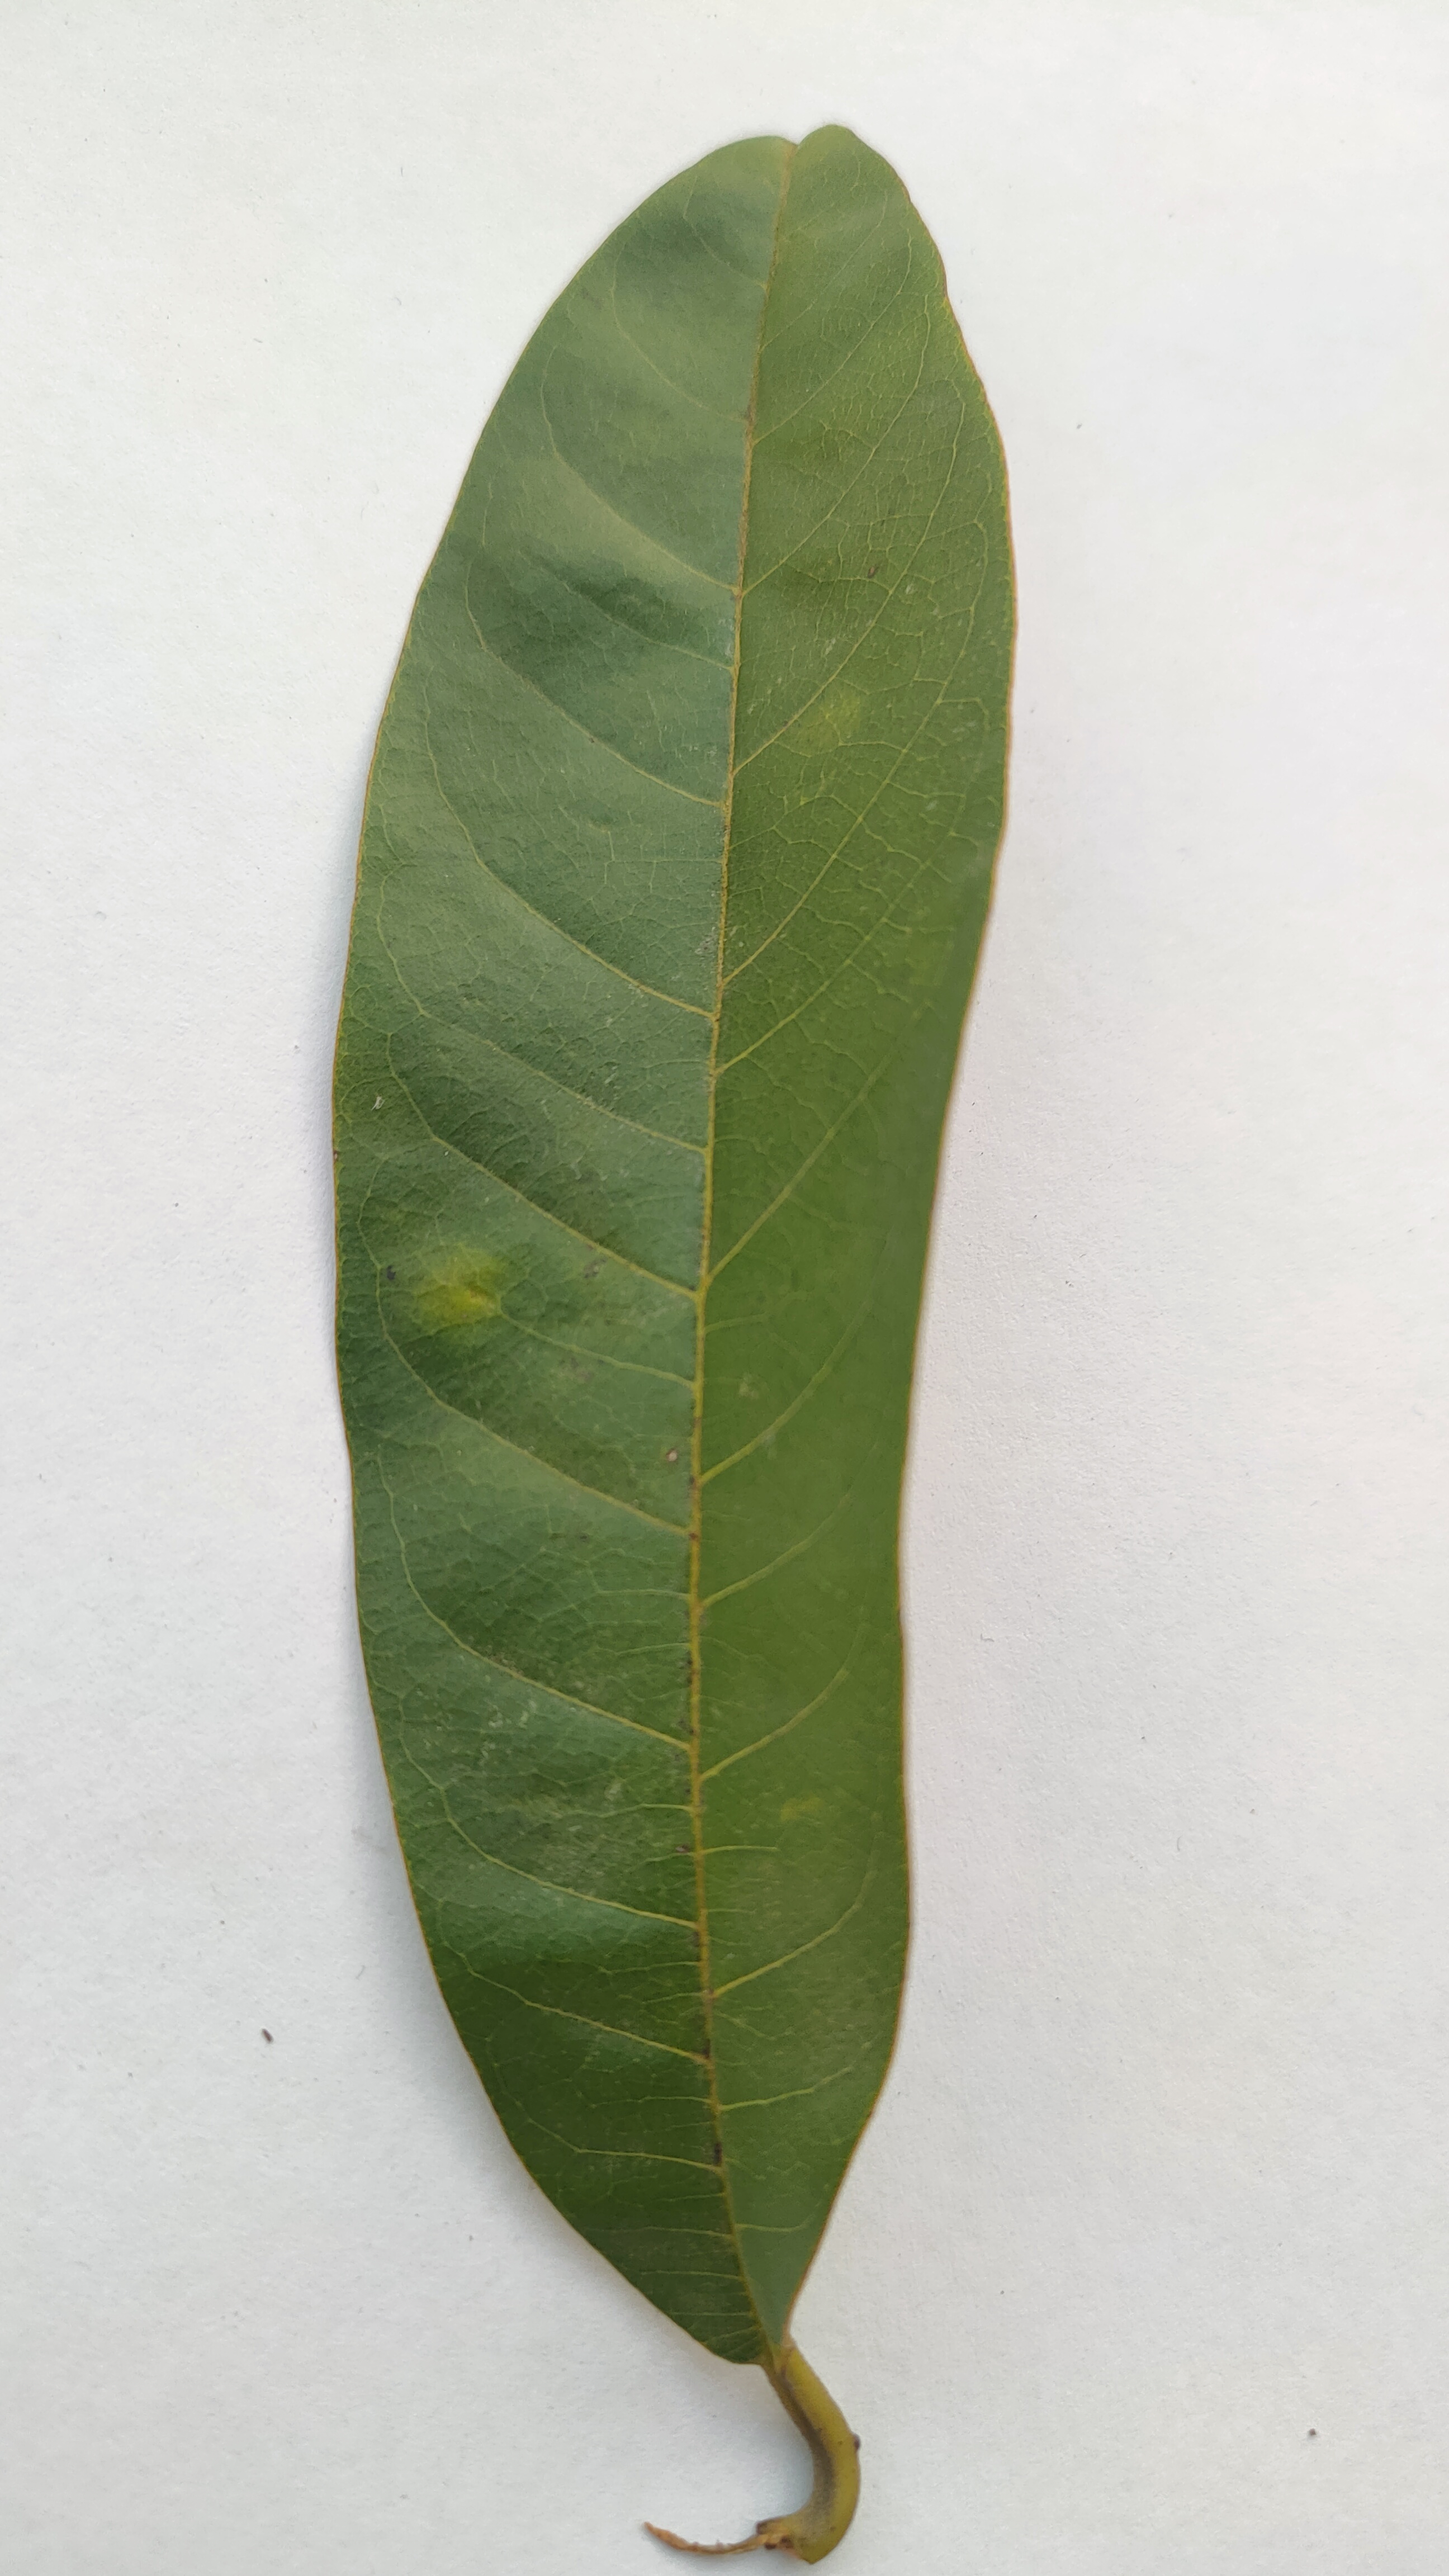
Leaf variety: Custard Apple